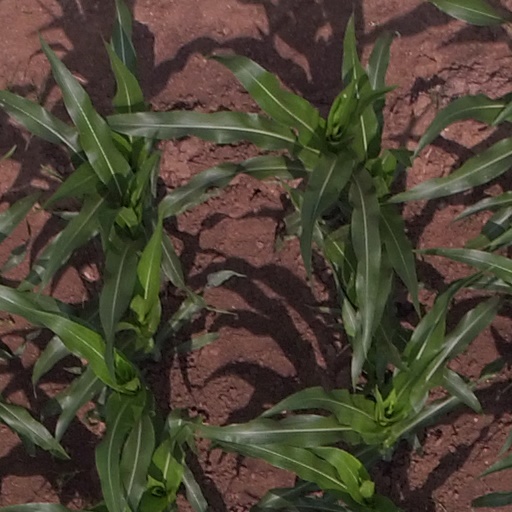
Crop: maize; corn